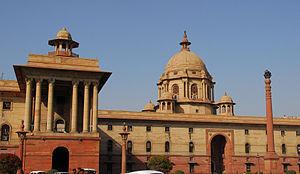
L'architecture anglo-indienne est un mouvement architectural lancé à la fin du XIXᵉ siècle par les architectes britanniques dans les Indes britanniques. Il associe des éléments de l'architecture indo-islamique à l'architecture néogothique de l'Époque victorienne